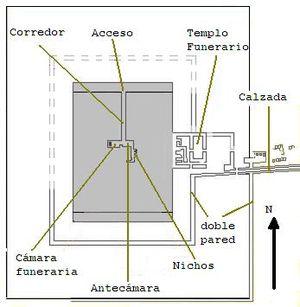
Le mastaba el-Faraoun est le nom donné par les Égyptiens contemporains au tombeau de Chepseskaf, dernier souverain de la IVᵉ dynastie. Ce tombeau marque un tournant dans l'édification des tombes royales de l'Ancien Empire. En effet, depuis la IIIᵉ dynastie chaque pharaon se fait édifier un complexe funéraire dont le principal monument est une pyramide qui atteint avec la IVᵉ dynastie des proportions colossales et une perfection géométrique qui force l'admiration depuis l'Antiquité.